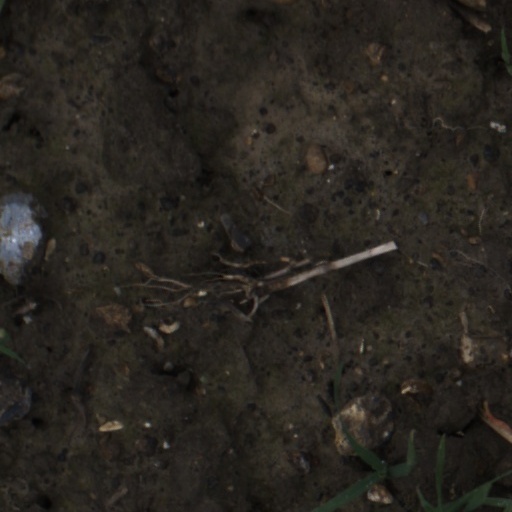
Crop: wheat